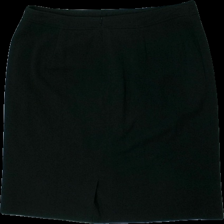
View: back
Type: Skirt
Category: Ladies
Brand: Lindex
Brand text on label: Dawn
Colors: Black
Material: 52% polyester, 14% viscose, 5% elastane
Cut: Regular
Size: 44
Season: All
Smell: Minor
Price range: 50-100
Recommended usage: Reuse
Description: Black simplistic skirt